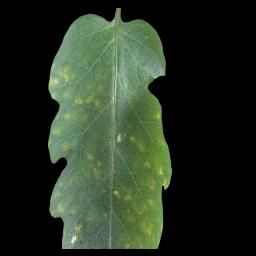
Label: Tomato___Late_blight